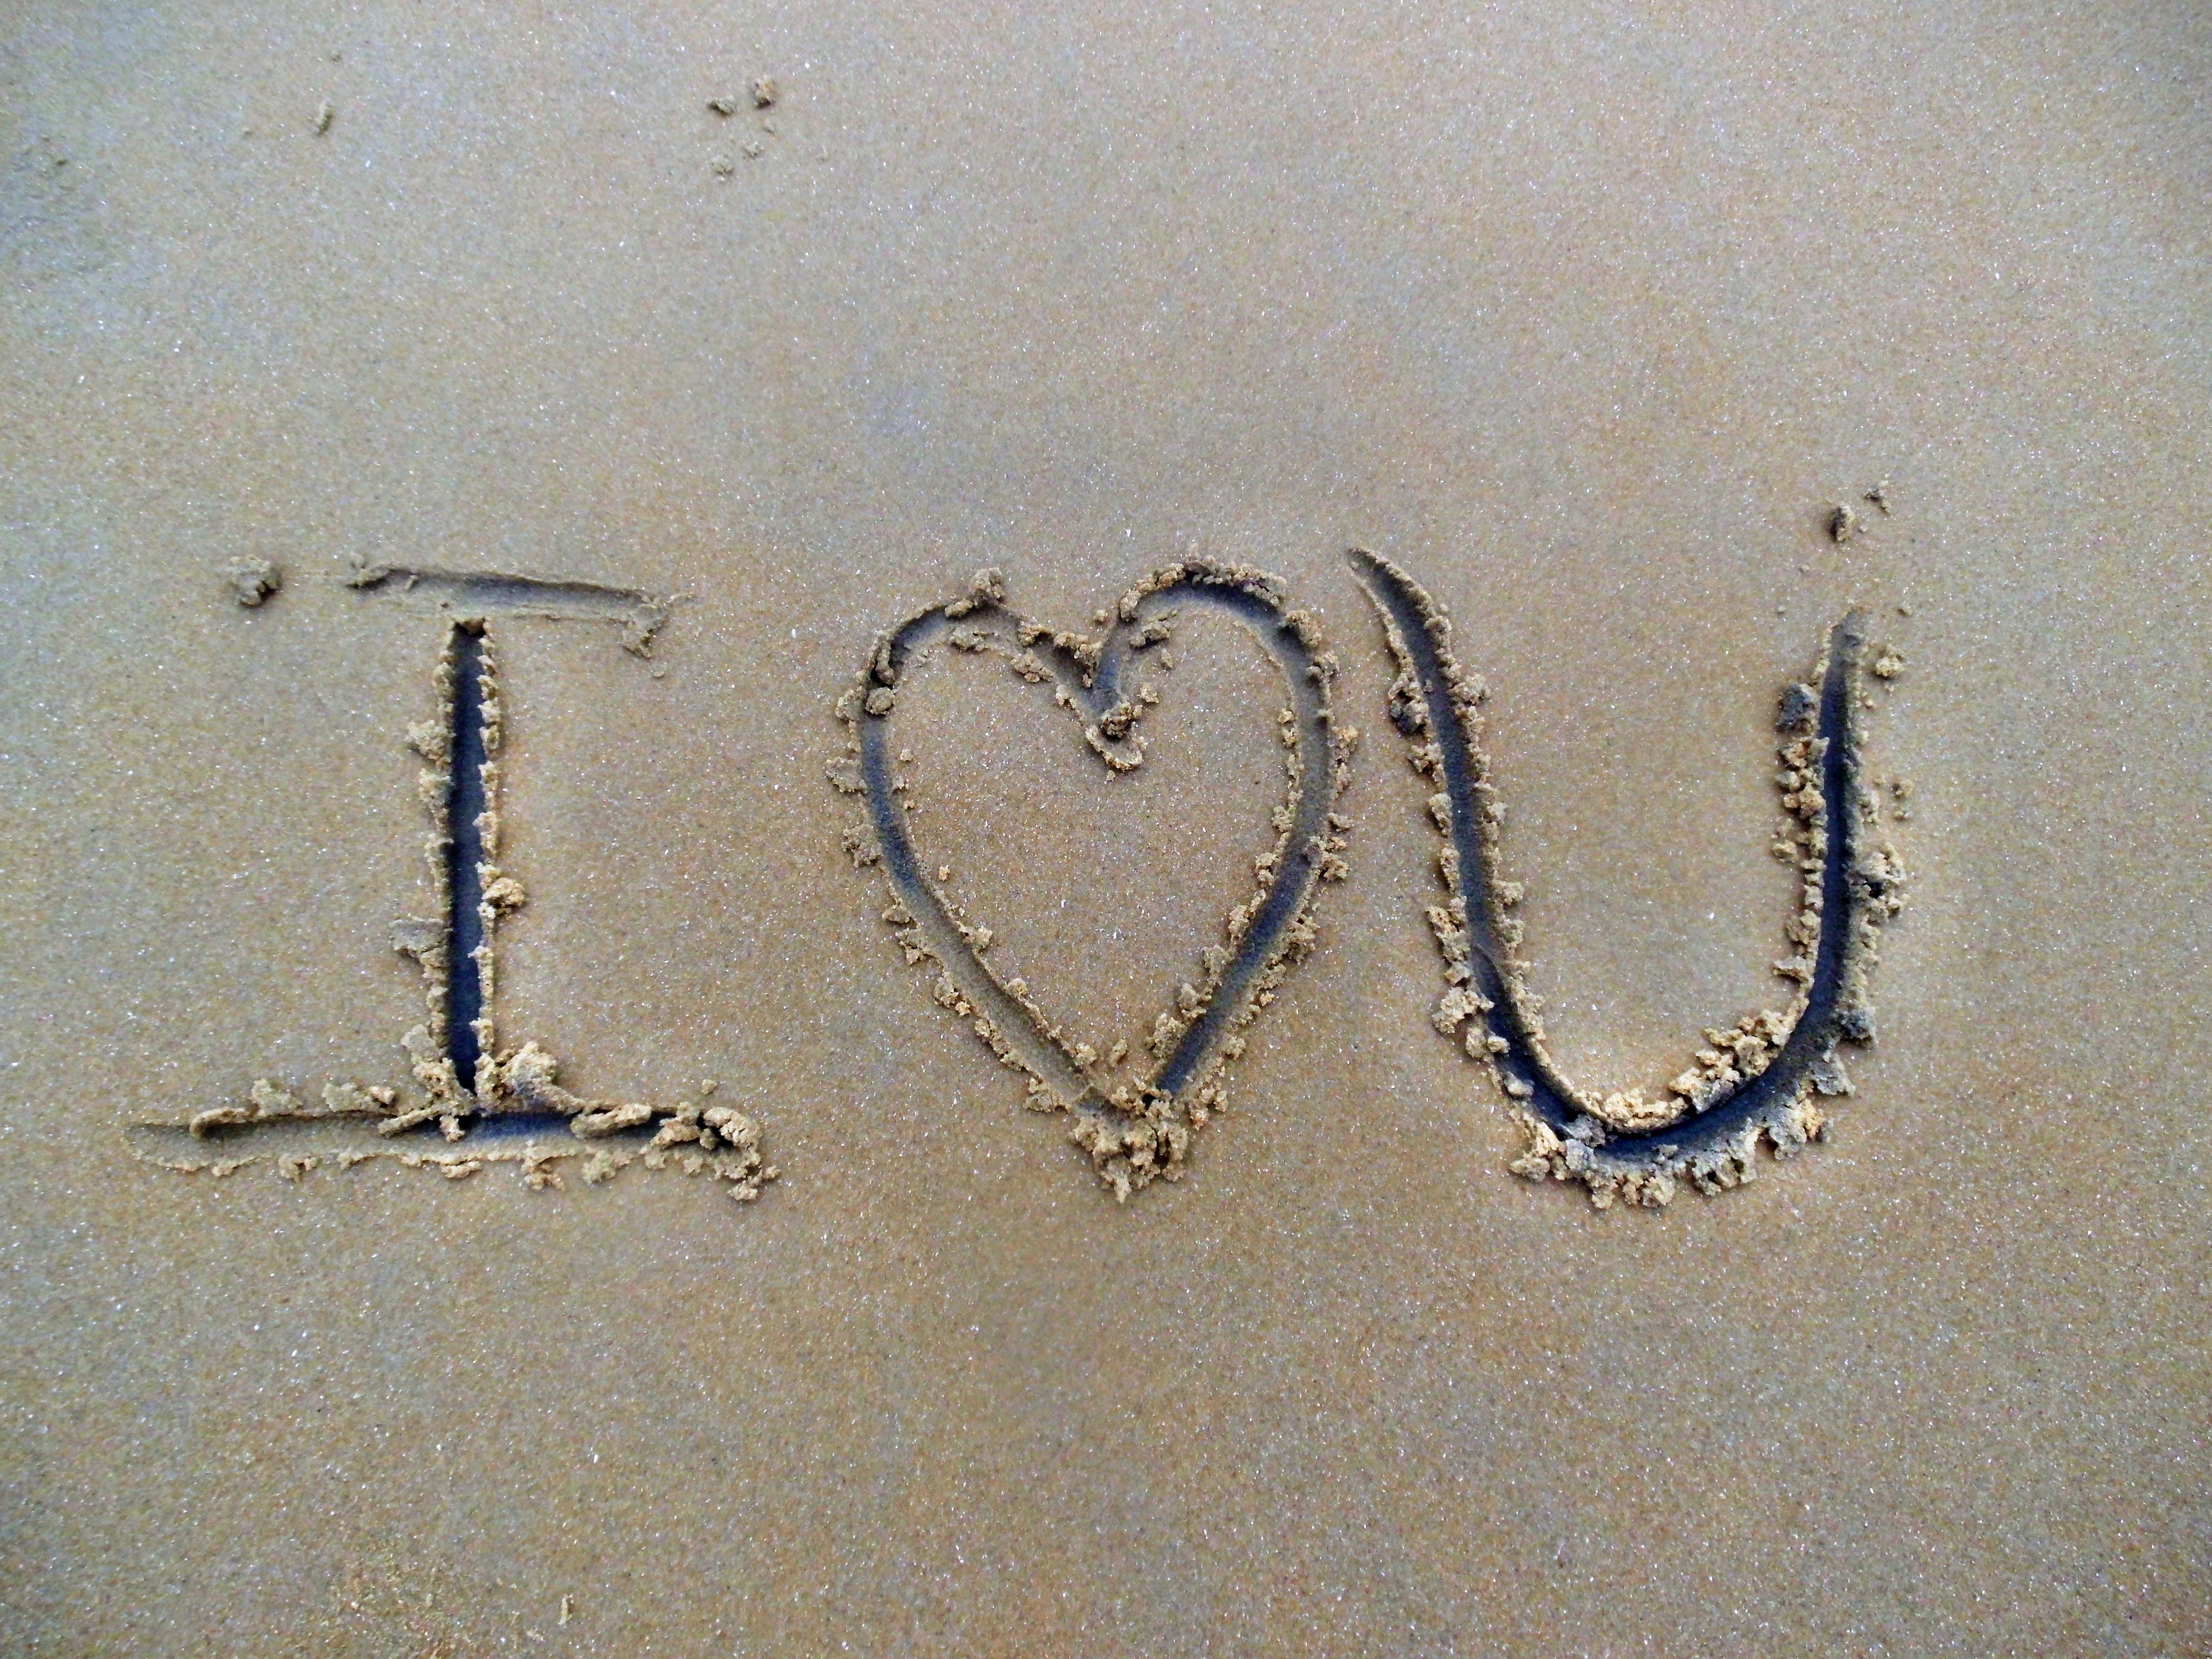
beach, sand, number, love, art, sketch, on, you, calligraphy, i